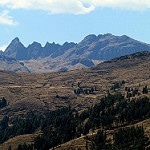
Label: mountain